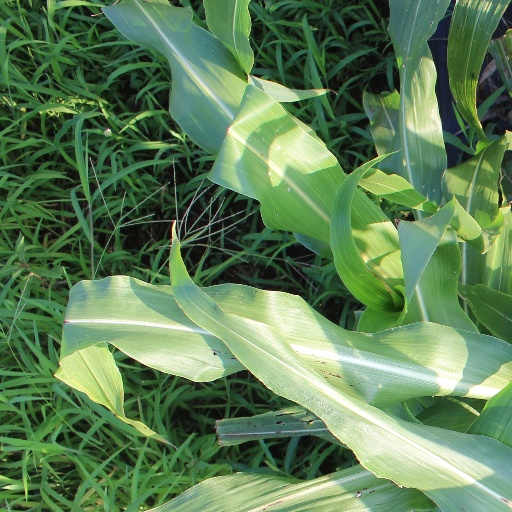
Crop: sorghum